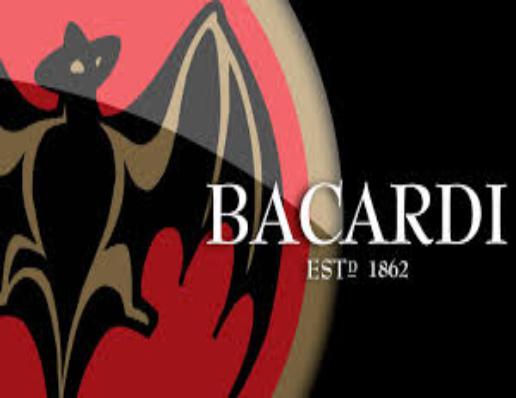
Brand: Bacardi
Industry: Food